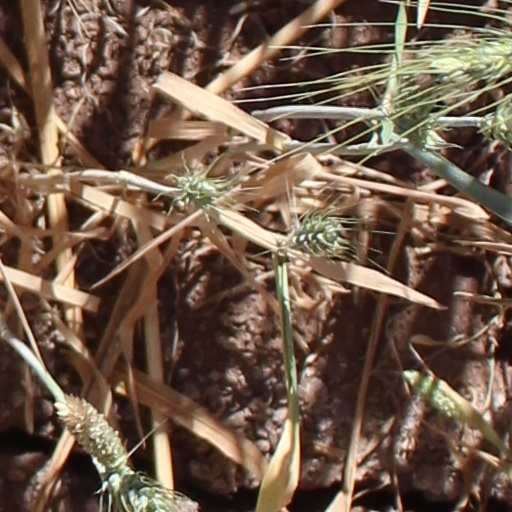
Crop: wheat